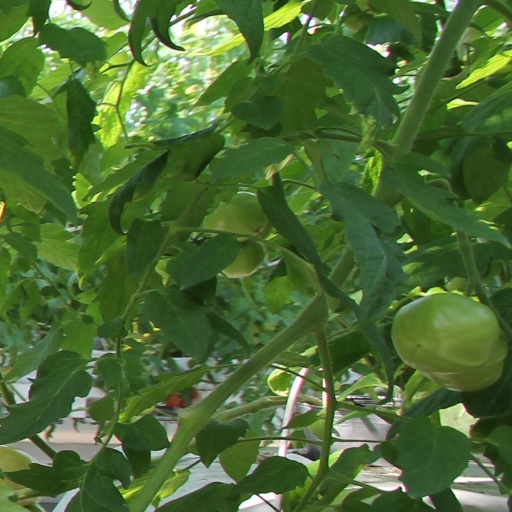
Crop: tomato